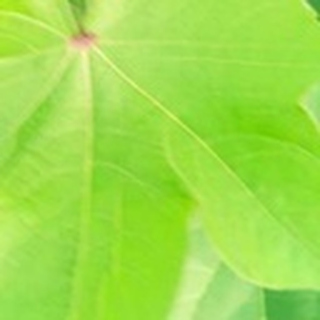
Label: healthy_cotton